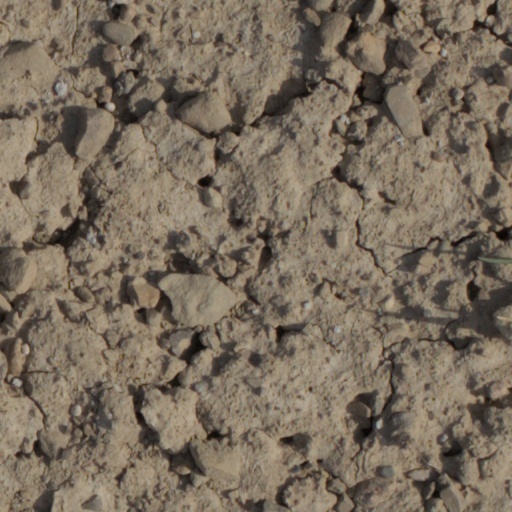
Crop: wheat